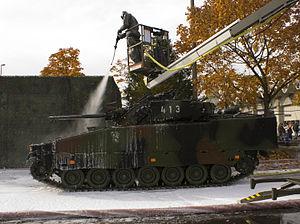
Le véhicule de combat d'infanterie est un véhicule blindé destiné à transporter l'infanterie sur le champ de bataille et à lui fournir un soutien opérationnel au combat.